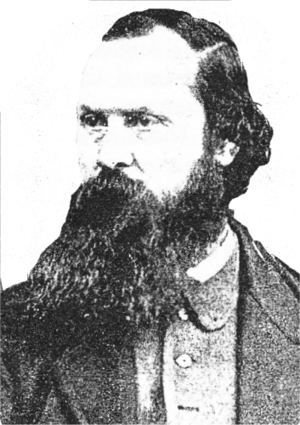
Peter Davidson fut un musicien, écrivain, éditeur et occultiste anglais. Rédacteur en chef de nombreux magazines dont The Occult magazine qui paraîtra mensuellement de février 1885 à décembre 1886, et du The morning star qui paraitra de 1892 à 1910, sans oublier The Courrier qui existe toujours, il s'inscrit dans ce mouvement occidental qui restera méfiant à l'égard du théosophisme contemporain et du bouddhisme des Mahatmas.
La Fraternité Hermétique de Louxor, généralement nommée à l'époque de son activité la H. B. of L. de son nom anglais Hermetic Brotherhood of Luxor, est une société occultiste dont le nom apparait pour la première fois publiquement en 1884 en Angleterre. Son créateur, anonyme à l'époque, en serait Max Théon. Il se peut qu'elle ait eu un rôle à jouer dans la création de la Société théosophique ou de la Fraternité d'Eulis de Paschal Beverly Randolph. Elle influença certaines personnalités du monde du spiritisme et de l'occultisme de la fin du XIXᵉ siècle, telles que Charles Barlet, Papus, Mme Blavatsky, Henry Steel Olcott ou même René Guénon. Sa devise était « Omnia vincit Veritas ».